Top Gear Live (show)

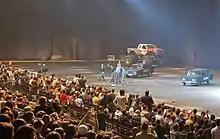
A Top Gear Live show in 2012

"Top Gear" Live (previously known as the MPH Show) was a supercar motor show. Created as a crossover between the recently relaunched Top Gear and Fifth Gear, it was initially hosted by presenters of both programmes. It was held annually at Earls Court beginning in 2003, later expanding to be also held at the Birmingham NEC from 2005 with the two shows being around one week apart. The show took up either one or two halls at both venues, and there were usually two parts to it: the Exhibition and the Main Show. From 2011 the show was rebranded and relaunched as ""Top Gear" Live", tying together its close links to the "Top Gear" television series and with a venue change to ExCeL London. "Top Gear Live" was later expanded, being used by BBC Worldwide as a brand of touring stadium show.